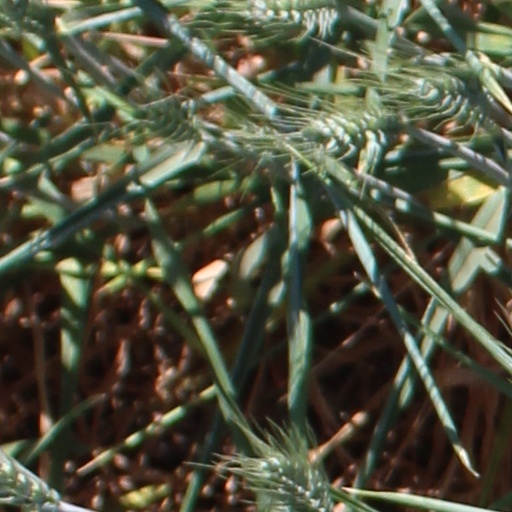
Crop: wheat